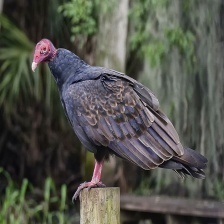
Species: TURKEY VULTURE
Scientific name: CATHARTES AURA
ImageNet parent category: vulture